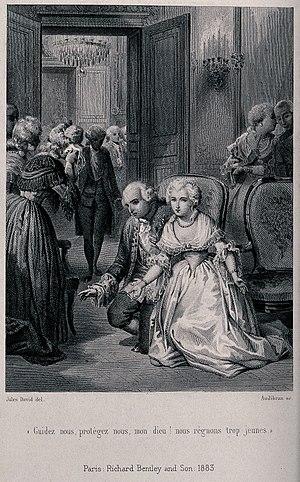
François Adolphe Bruneau Audibran est un graveur à l'eau-forte, au burin et au pointillé français né à Paris le 8 septembre 1810 et actif au moins jusqu'en 1865.
Louis XVI, né le 23 août 1754 à Versailles et mort guillotiné le 21 janvier 1793 à Paris, est roi de France et de Navarre du 10 mai 1774 au 6 novembre 1789, puis roi des Français jusqu’au 21 septembre 1792. Il est le dernier roi de France de la période dite de l'Ancien Régime.